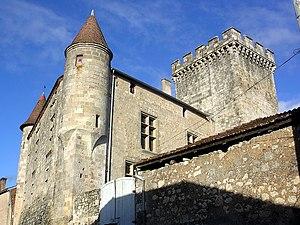
Cet article recense une partie des monuments historiques de Lot-et-Garonne, en France.
Le château de Xaintrailles est un édifice situé dans la commune française de Xaintrailles, dans le département français de Lot-et-Garonne. Il est classé monument historique en 1840.